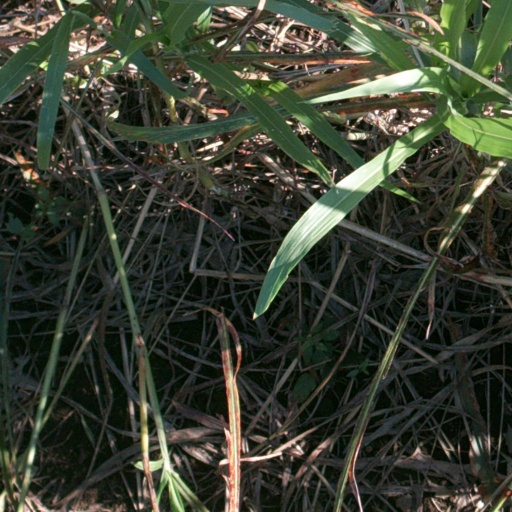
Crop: sorghum